Manor of Bradwall

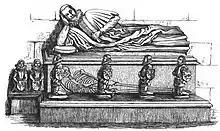
Philip Oldfield of Bradwall's tomb at St Mary-on-the-Hill, Chester.

The manor of Bradwall was a manorial estate (i.e. the land) in the parish of Bradwall near Sandbach in Cheshire, which dates back to the 13th century. Several families have been associated with either the manor, or the more recent country seat at Bradwall Hall.